Prince Henry of the Netherlands (1820–1879)

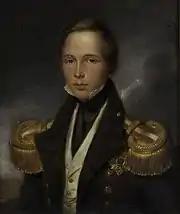
Henry as a 16-year-old lieutenant

Prince Henry was appointed an officer in the navy in his teens, and served many years, whence the sobriquet "de Zeevaarder" ("the Navigator"), after the Portuguese Prince Henry the Navigator. He visited the Dutch East Indies in 1837, remaining there for seven months.